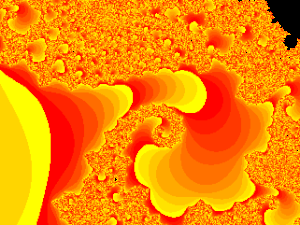
Le psychédélisme est un mouvement de contre-culture apparu dans le milieu des années 1960 qui s'occupe des corrélations entre les sens et les activités psychiques, dans un contexte artistique, généralement en rapport avec des psychotropes, ou des molécules similaires, présentes dans certains végétaux ou obtenues par synthèse...